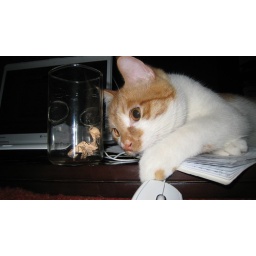
Ryuu-chan playing with a ball in a glass